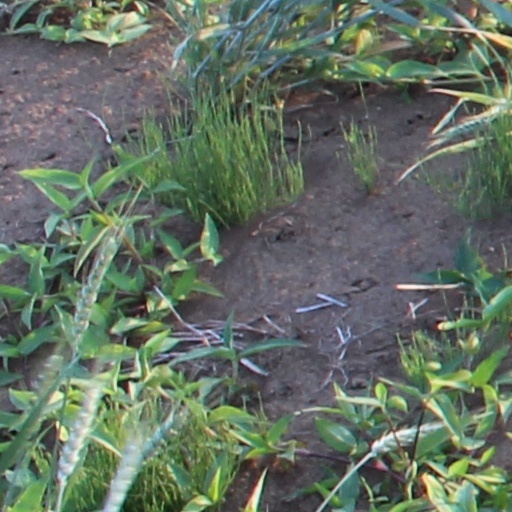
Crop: wheat